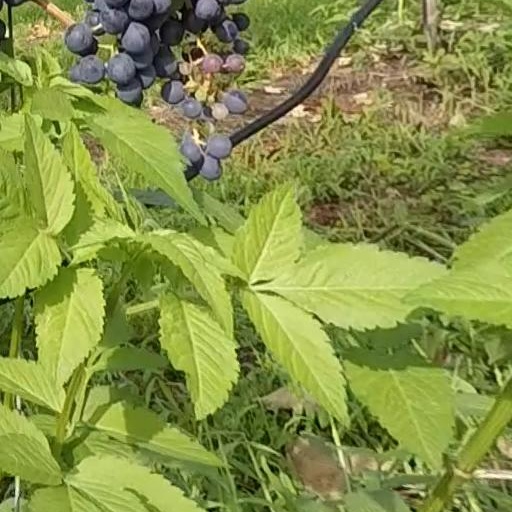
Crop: grape